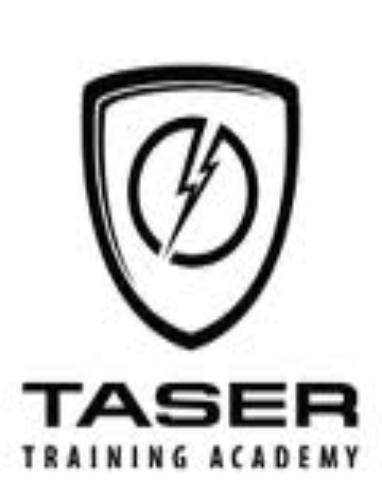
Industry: Others